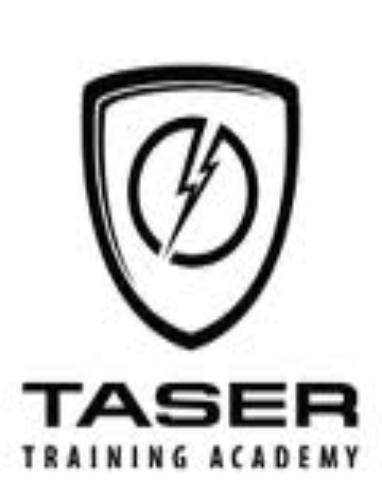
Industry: Others